Franz Nicolay

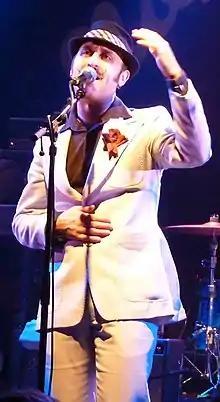
Nicolay in 2009

Franz Nicolay (born 1977) is an American musician and writer. He is best known as the keyboardist and pianist for the indie rock band the Hold Steady, with whom he has recorded seven studio albums. Nicolay is also known for playing the accordion and piano in the World/Inferno Friendship Society; for founding the composer-performer collective Anti-Social Music, and for performing in the Balkan jazz quartet Guignol.